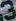
Number: 3